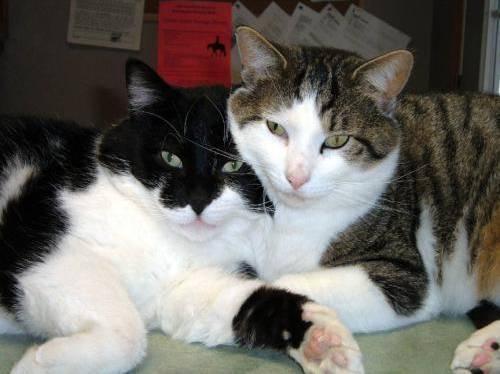
cat